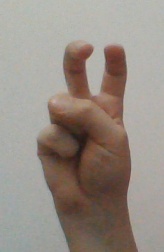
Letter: toot